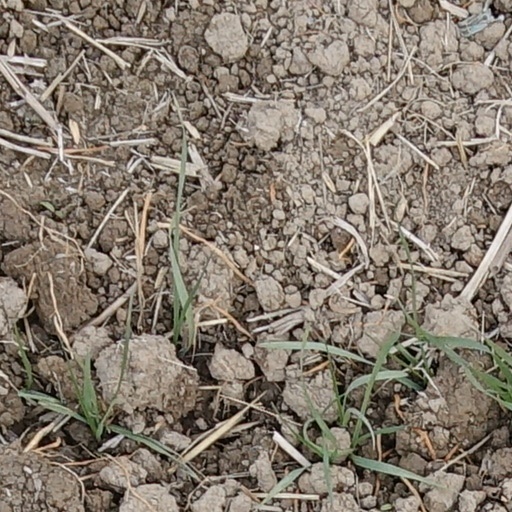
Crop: wheat